MS Tropicale

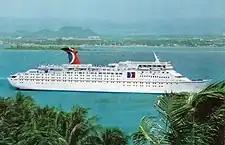
"Tropicale" during the 1980s or the 1990s

The vessel was originally intended to be constructed in Japan, after Carnival's most recent acquired ship the TSS "Festivale" had received a major refit there. However, the construction ended up being awarded to the Danish shipyard Aalborg Vaerft. The "Tropicale" was launched in 1981, and was the first cruise ship custom-built for the company, introducing Carnival's characteristic winged funnel, designed by Joe Farcus. The interiors were also designed by Farcus, evolving Carnival's signature themed lounges.